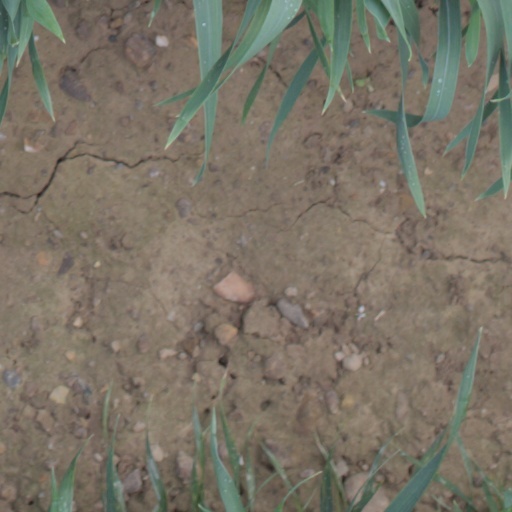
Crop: wheat